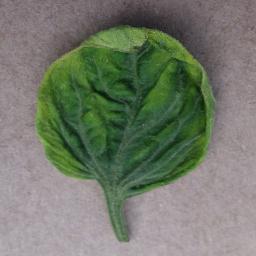
Label: Tomato___Tomato_Yellow_Leaf_Curl_Virus